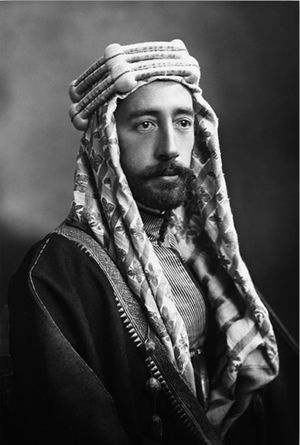
Det arabiske kongedømme Syrien
Fayṣal ibn Ḥusayn, konge af Syrien og Irak.
Det arabiske kongedømme Syrien var den første arabiske stat i Mellemøsten.